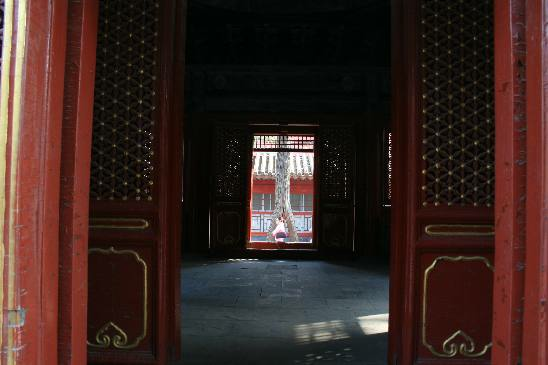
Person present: No